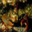
Label: lobster